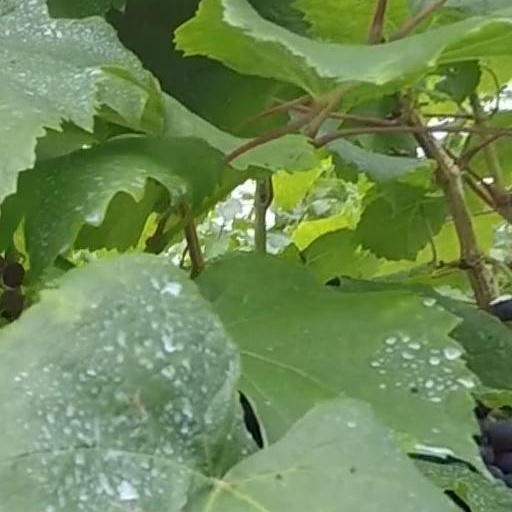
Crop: grape